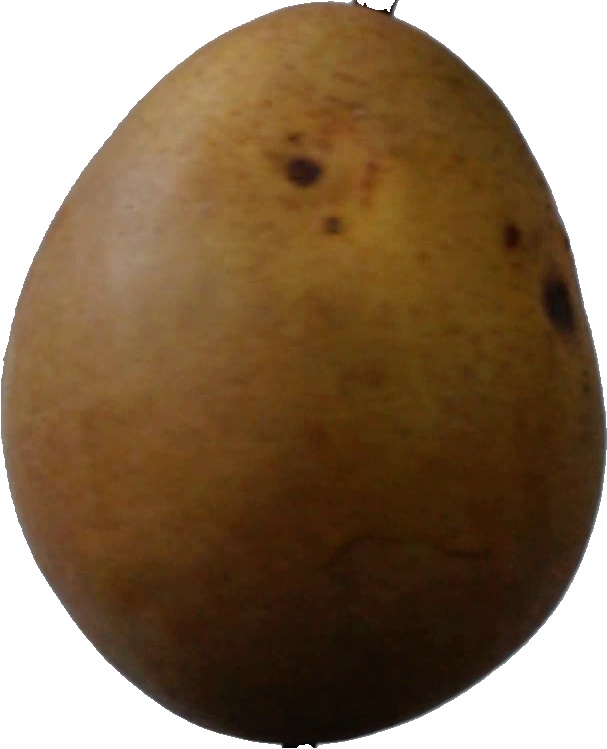
Label: pear_3